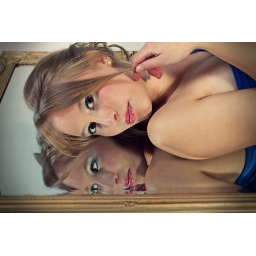
girl in the mirror